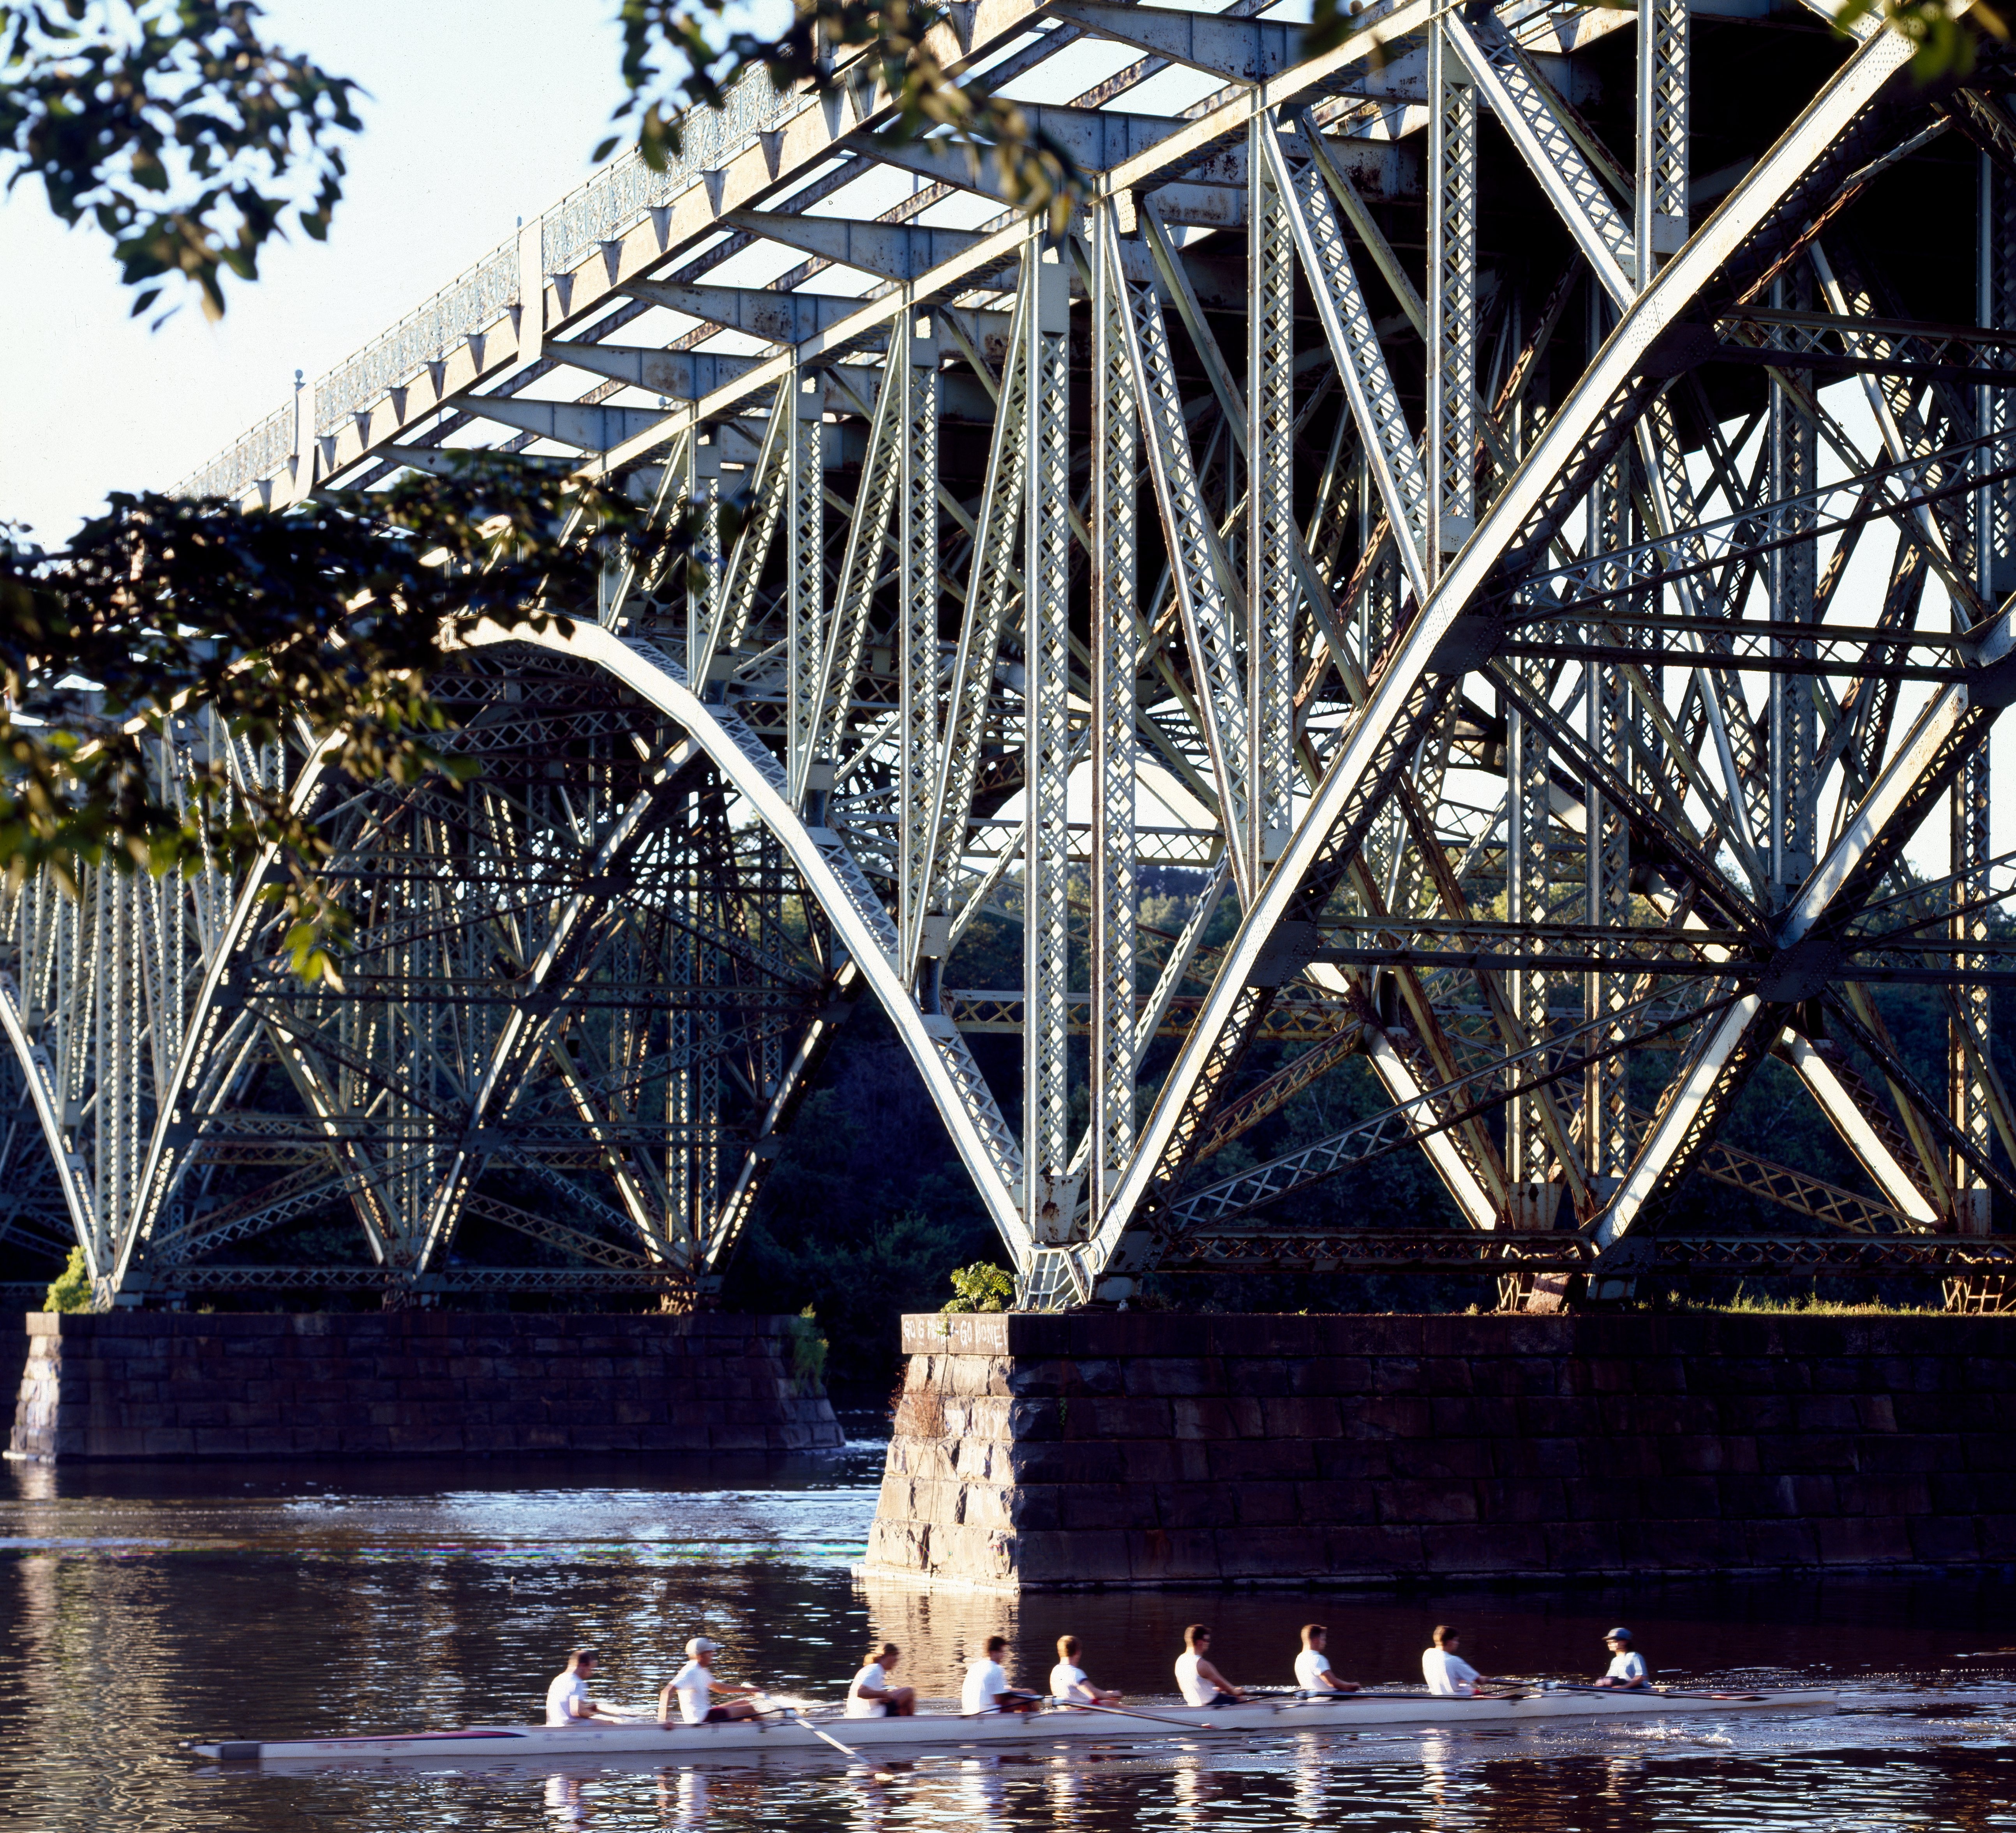
landscape, water, architecture, bridge, river, reflection, landmark, rowing, sculling, scull, truss bridge, rowers, nonbuilding structure